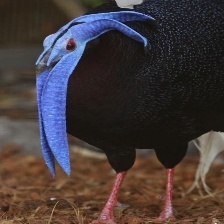
Species: BULWERS PHEASANT
Scientific name: LOPHURA BULWERI